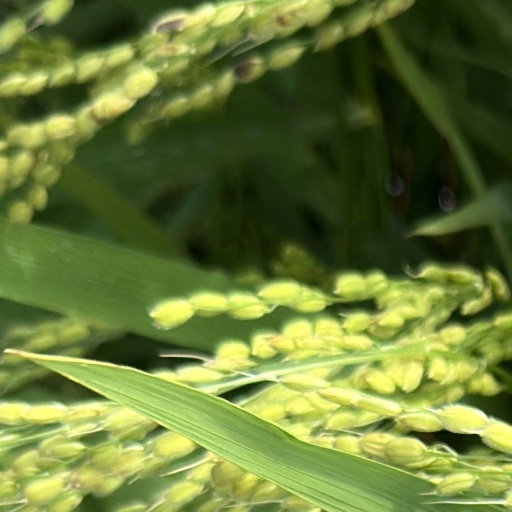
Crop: rice